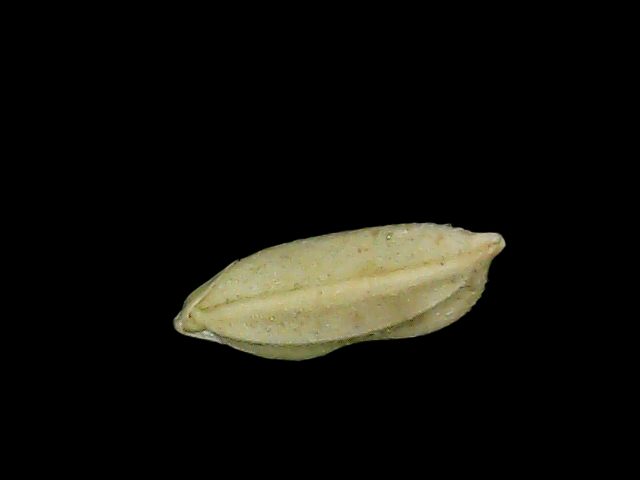
Rice variety: Bd52